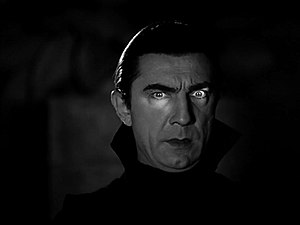
Grev Dracula
Bela Lugosi som Dracula i filmen Dracula fra 1931.
Grev Dracula er fiktiv figur, som er opstået ud fra hovedpersonen i Bram Stokers roman Dracula fra 1897. Bogen har dannet udgangspunkt for mange andre romaner og noveller samt et stort antal horrorfilm. I romanen er Dracula er en transylvansk vampyrgreve, der i århundrede har overlevet ved at suge blod af andre mennesker. Dracula rejser til England, hvor han møder og jagtes af professor Van Helsing.